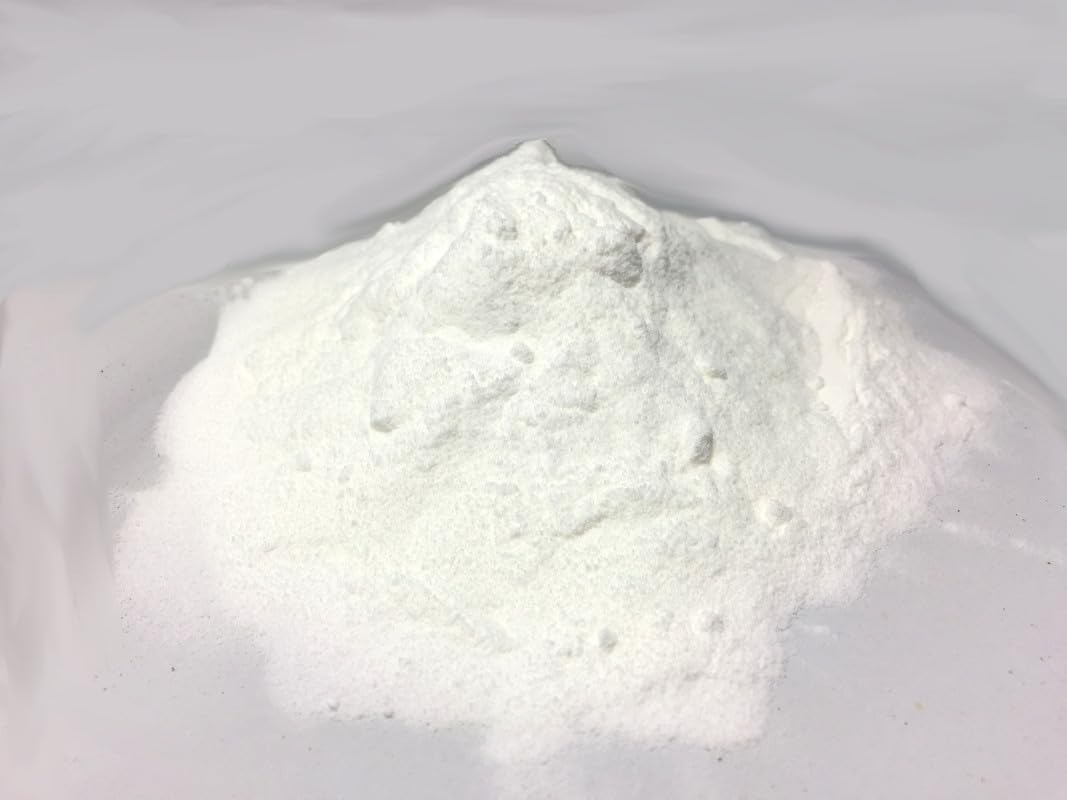
Item Name: Distilled White Vinegar Powder by Spice Specialist - 1 lb. Bag - KOSHER - GLUTEN FREE - (Small & Bulk options available)
Bullet Point 1: 🌑 ABOUT ME: Vinegar powder is vinegar combined with starch, typically maltodextrin, and dehydrated into a dry form. With vinegar's versatility, vinegar powder can be used for all the same purposes as regular vinegar.
Bullet Point 2: 🌑 RECONSTITUE: 1 part Distilled White Vinegar Powder to 2 parts water (by weight).
Bullet Point 3: 🌑 USES: Adds a nice tangy, vinegary flavor to your snacks and dishes. Use it on vegetables, salad dressings (as a thickener, it adds body) chicken wings, pork, fish, & FUN FOODS such as popcorn & potato chips!
Bullet Point 4: 🌑 USES: Distilled White Vinegar powder is made from real Distilled White Vinegar! It is all natural and gluten free. Perfect for use in salads, braising liquids and marinades. (Does not contain salt)
Bullet Point 5: 🌑 WHAT YOU SEE IS WHAT YOU GET: Ingredients: distilled white vinegar, and maltodextrin (from Rice).
Bullet Point 6: 🌑 MADE IN THE USA: We manufacture all our blends and custom pack all orders by hand so you know your spice is fresh. All our spices are 100% pure natural ingredients, does not contain flow agents (ex. Silicon Dioxide ), nor fillers (ex. Corn Starch).
Bullet Point 7: 🌑 ABOUT US: Do you know a seasoning you love to make and can’t find anything that compares, or don’t have the time. We are well known for making custom blends with very small minimum quantities.
Bullet Point 8: 🌑 JUST SO YOU KNOW: As Spice Specialist we only carry and use Top Chef quality spices, herbs and ingredients.... YES, THERE IS A DIFFERENCE!
Bullet Point 9: 🌑 PACKAGING: This size option comes in a resealable stand-up pouch bag with a clear oval window.
Bullet Point 10: 🌑 SIZE MATTERS: Bag Dimensions: 11 in. (H) x 7.5 in. (L) x 3 in. (W) (bag size can vary slightly).
Product Description: <p><strong> DISTILLED WHITE VINEGAR POWDER: KOSHER. GLUTEN-FREE. Distilled White Vinegar powder is made from real Distilled White Vinegar! It is all natural and gluten free. Perfect for use in salads, braising liquids and marinades. (Does not contain salt) </strong></p>
Value: 16.0
Unit: Ounce

Price: 18.59